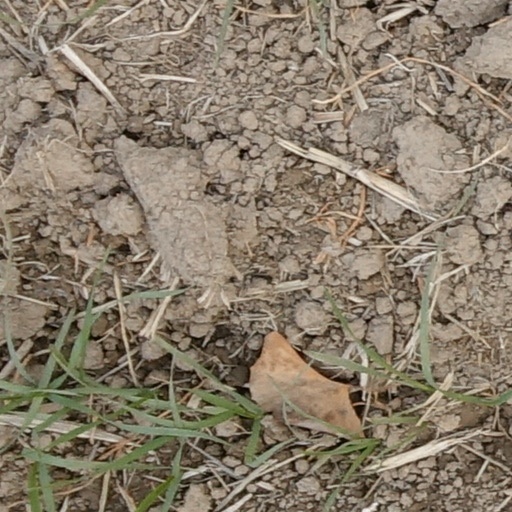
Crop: wheat